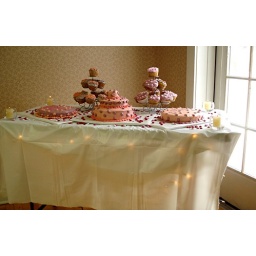
A shot of the cake table... a string of white lights gives the a soft glow to the space under the table...